Kathakali

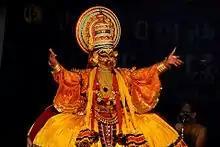
Kathakali artist K.G. Vasudevan Nair

Of all classical Indian dances, Kathakali has the most elaborate costuming consisting of head dresses(കിരീടം),Vest, face masks and vividly painted faces. It typically takes several evening hours to prepare a Kathakali troupe to get ready for a play. Costumes have made Kathakali's popularity extend beyond adults, with children absorbed by the colors, makeup, lights and sounds of the performances.